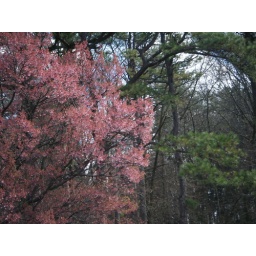
The red tree again and some green trees in the background.